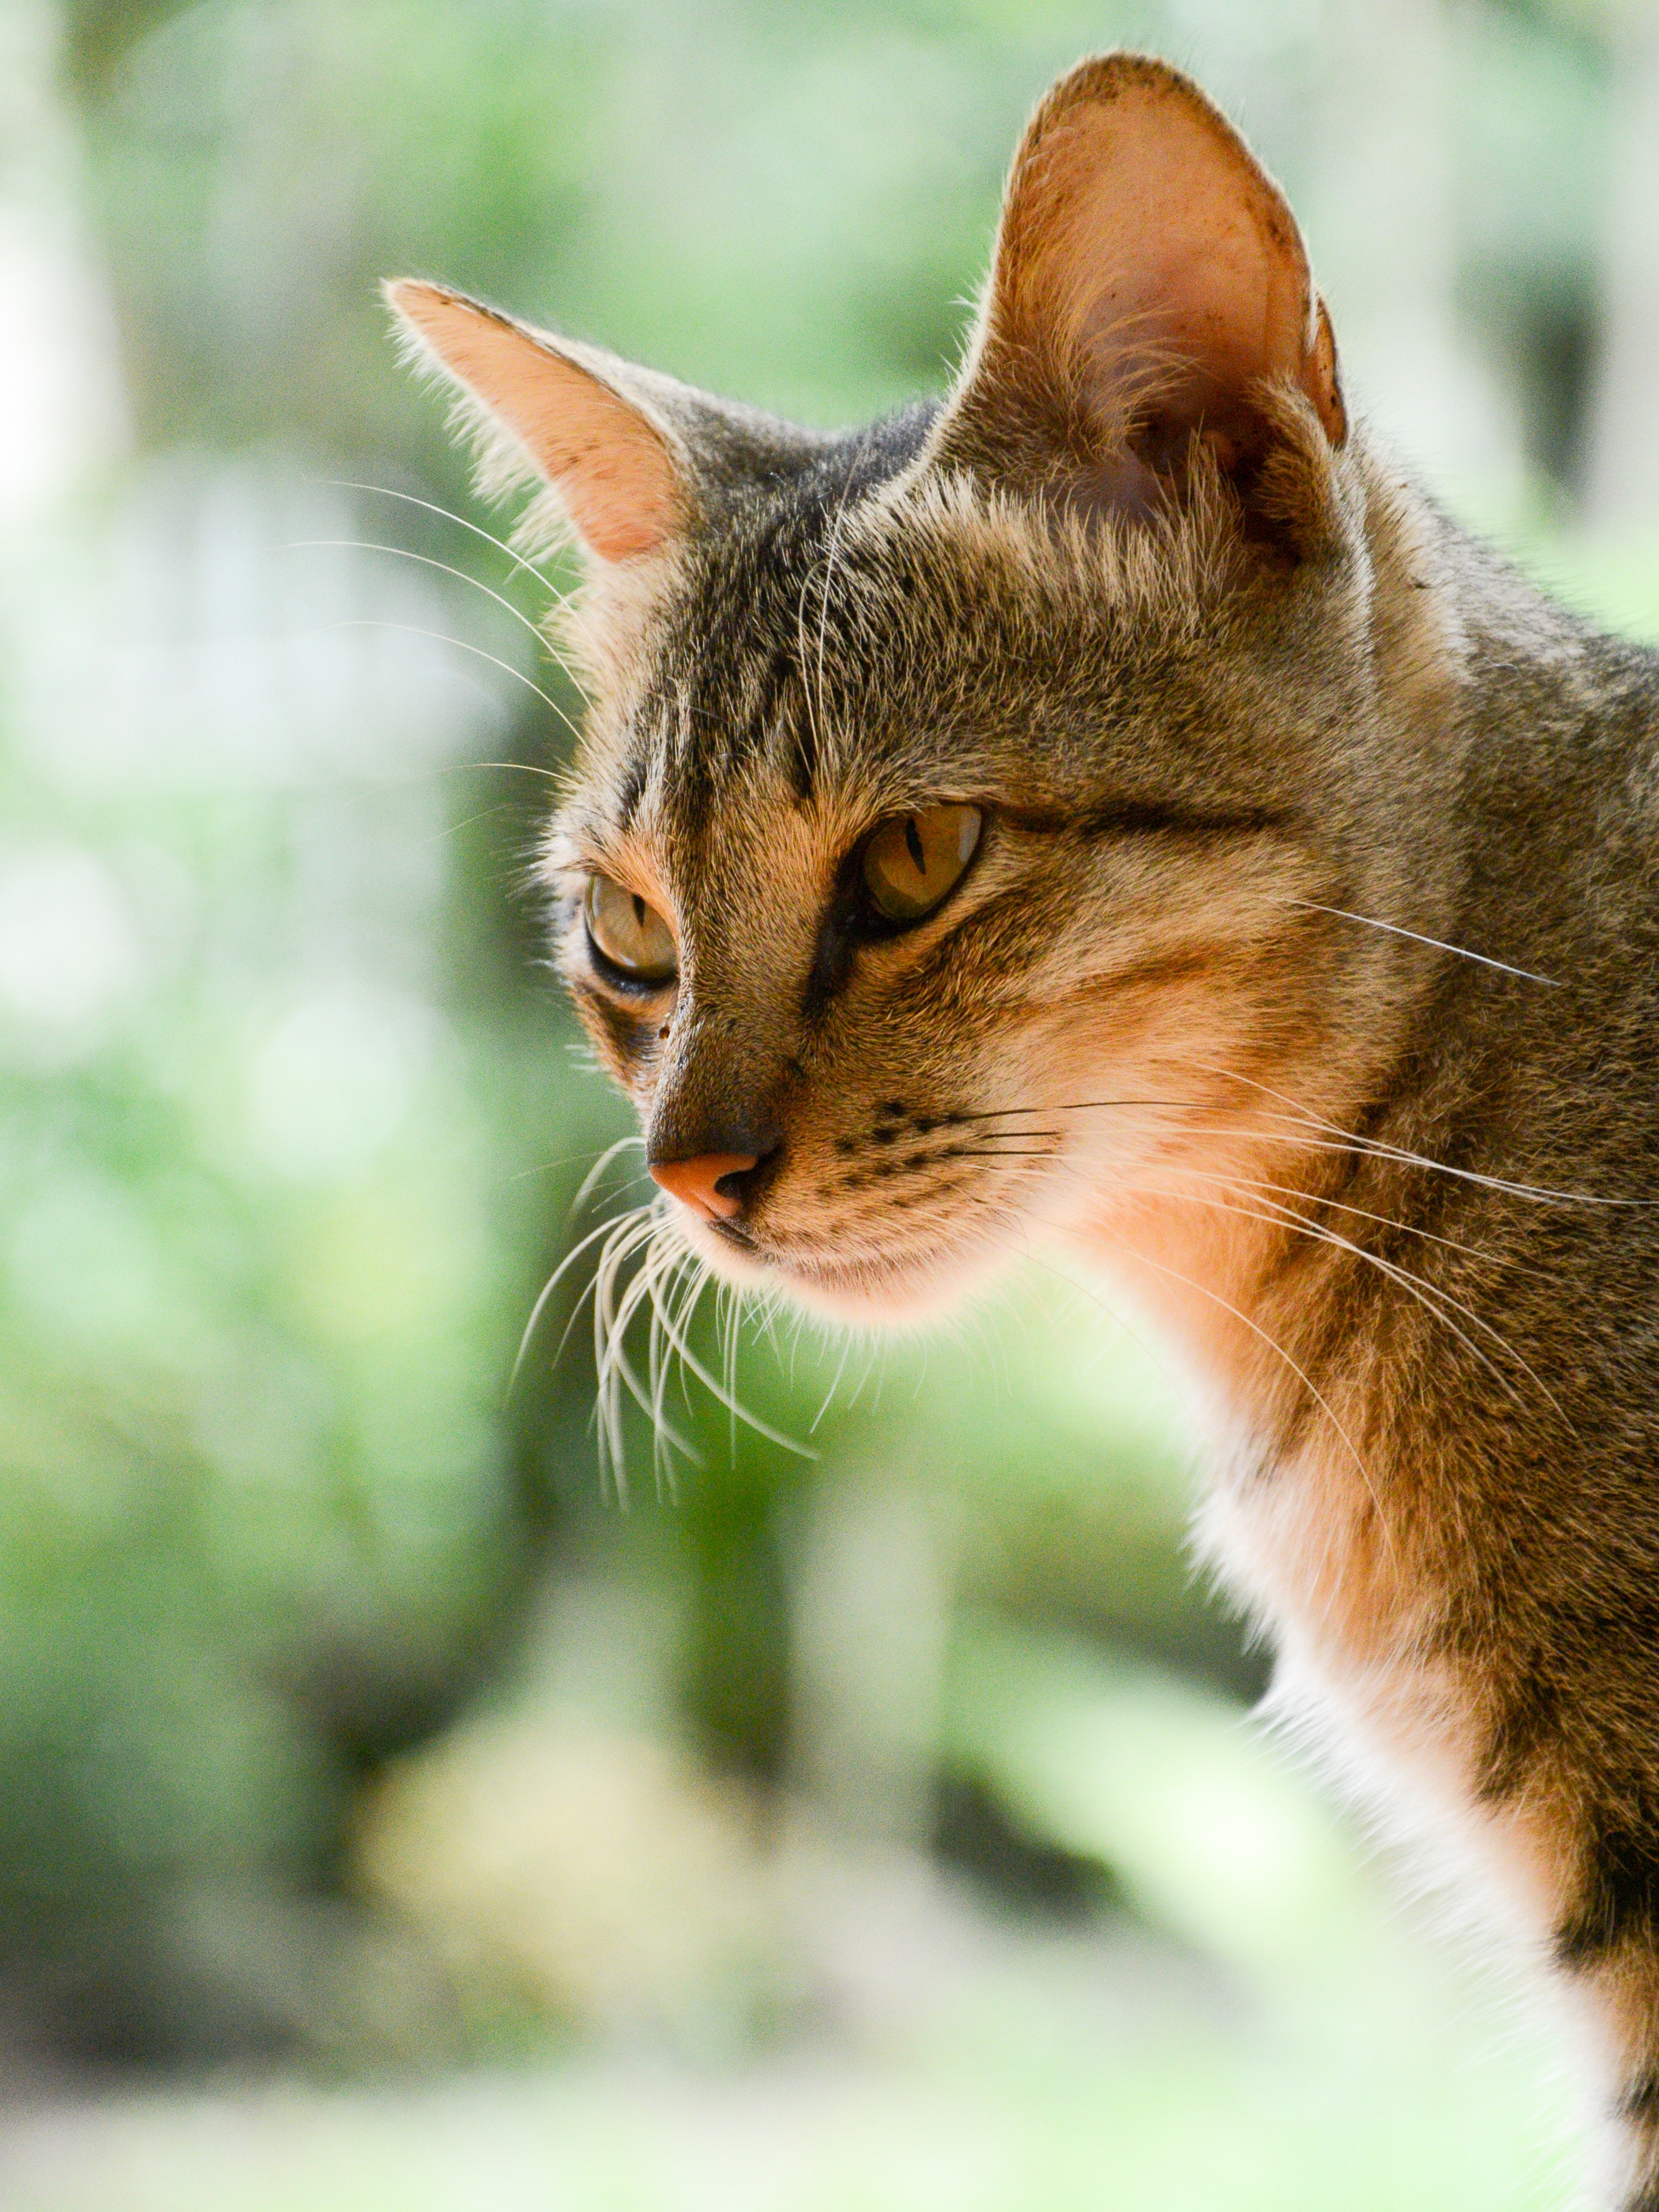
cat, whiskers, mammal, small to medium sized cats, felidae, tabby cat, carnivore, european shorthair, close up, domestic short haired cat, snout, wild cat, organism, aegean cat, toyger, grass, tree, wildlife, asian, bengal, fur, kitten, dragon li, rusty spotted cat